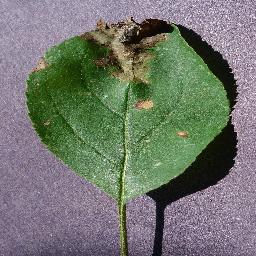
Label: Apple___Black_rot